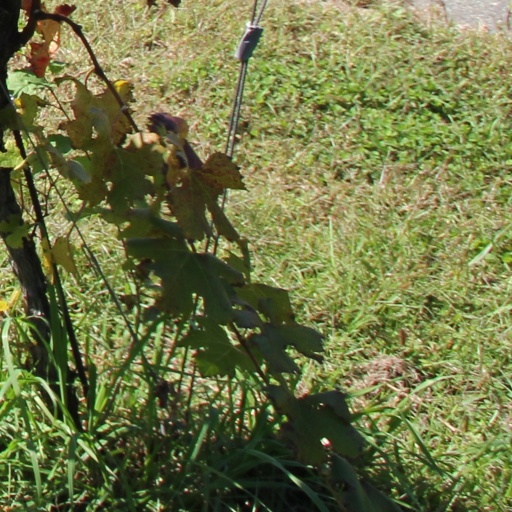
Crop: grape